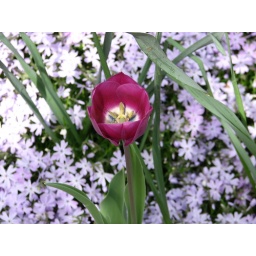
red in bed of pink by bigshoot1966